Semmozhi Poonga

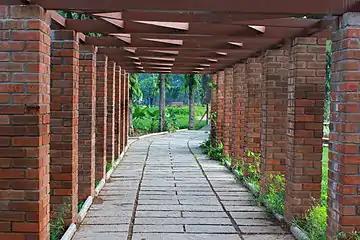
Walkway at the park

The area in which the botanical garden stands today was formerly the location of the Woodlands Drive-In restaurant, the city's first drive-in restaurant, and the Agri-Horticultural Society. In April 1962, the Agri-Horticultural Society sub-leased the 18-acre land to hotelier K. Krishna Rau, who started the Woodlands Drive-in Hotel on 15 April 1962. It was an extension of the "Woodlands" brand, then popular in the city as the only "Indian hotel." In 1982, the annual Chennai Book Fair conducted by BAPASI was held in the hotel premises. Early in 1989, the Tamil Nadu Government had set in motion the closure of the restaurant. After almost two decades, the restaurant ended its operation on 12 April 2008, and through a High Court order after a prolonged legal battle, the land was handed over to the government, where it planned to set up the botanical garden, a research centre and a green house for developing rare species of medicinal and non-medicinal plants and flowers. On 13 November 2009, the Supreme Court gave its consent to the state government to set up the garden. The garden has been christened such to commemorate the Classical Tamil Conference, which was held earlier in 2010. The cost of the land was valued at more than 10,000 million at the time of opening. The government appointed a city-based firm of architects—Rajendra Associates—as consultant to design, supervise and manage the project.